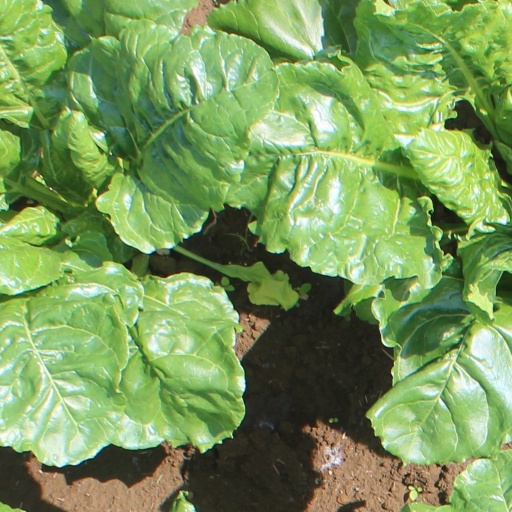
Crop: sugar beet